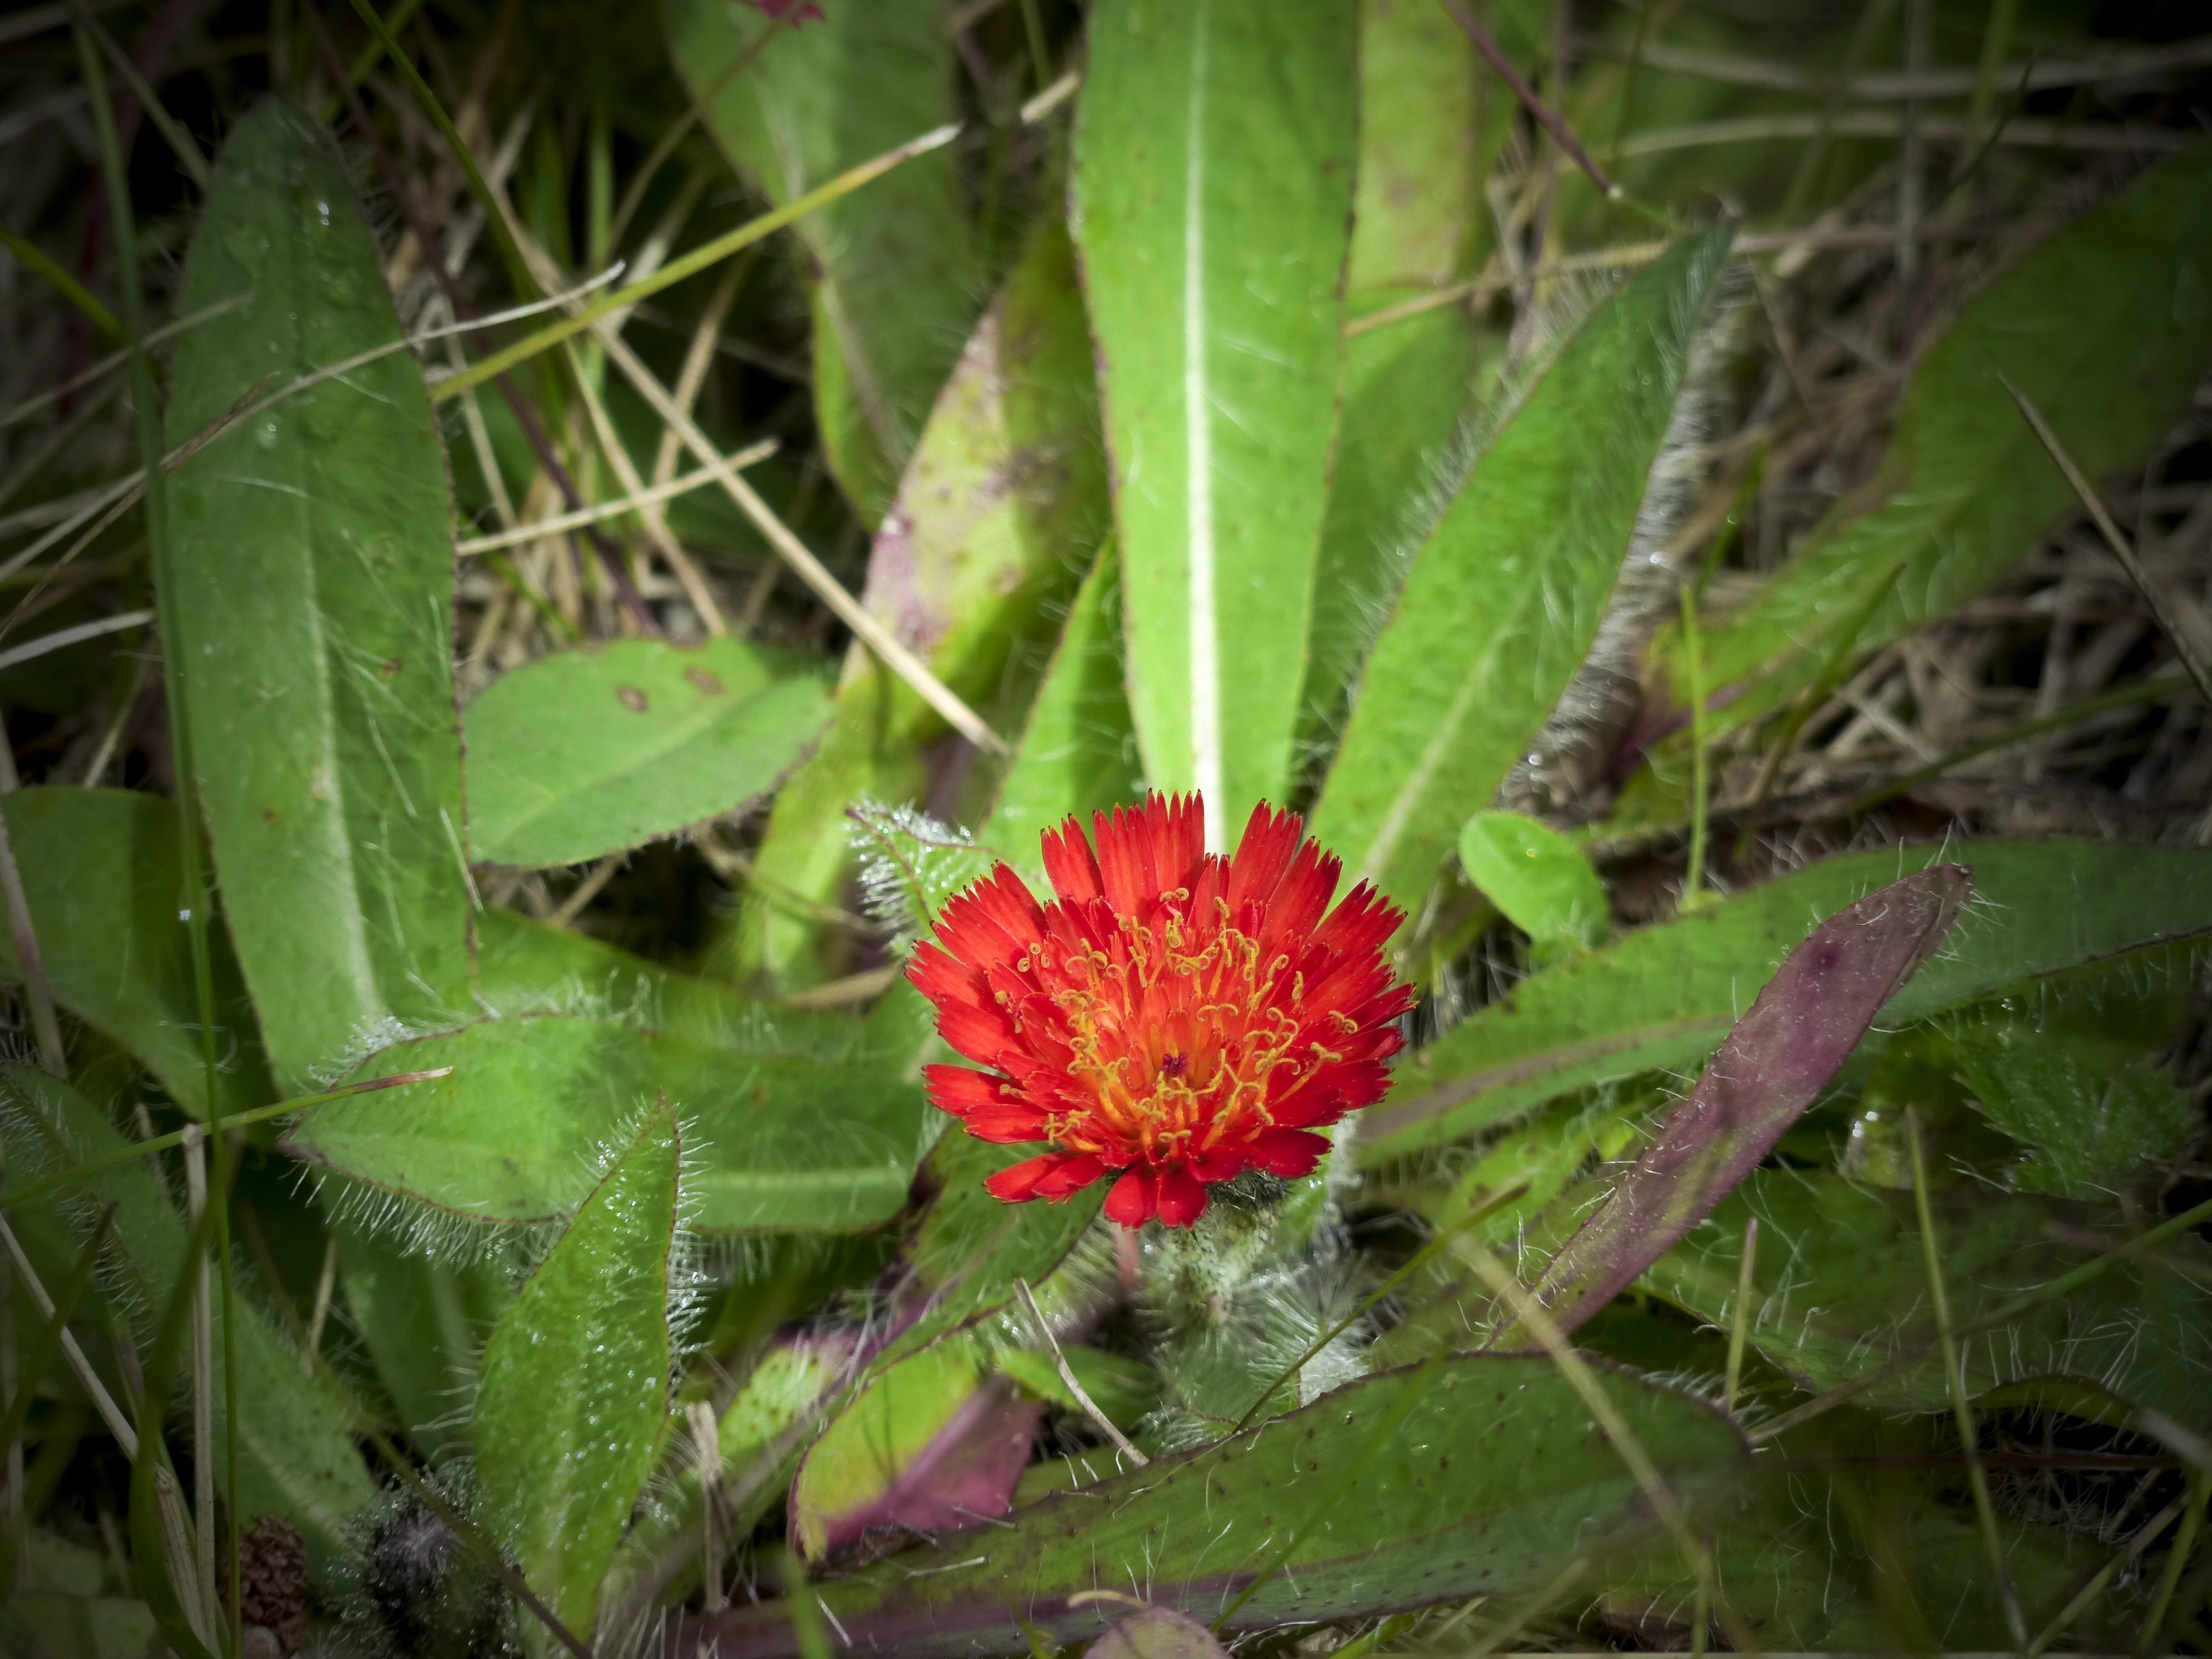
nature, blossom, plant, meadow, flower, orange, red, produce, botany, garden, flora, wild flower, wildflower, close up, wild plant, beautiful, summer flowers, flowering plant, daisy family, land plant, hawk weed